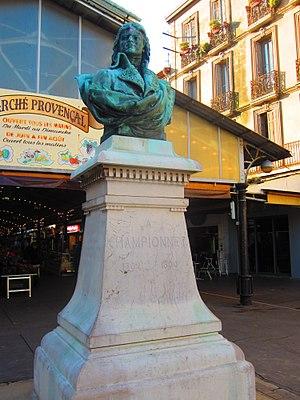
Antibes statue de Jean-Étienne Championnet
Jean Étienne Vachier dit Championnet, né le 14 avril 1762 à Valence, mort le 9 janvier 1800 à Antibes, est un général de division de la Révolution française.